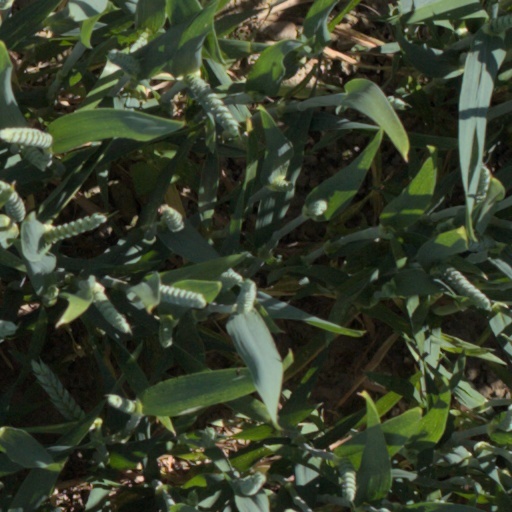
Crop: wheat